KduI/IolB isomerase family

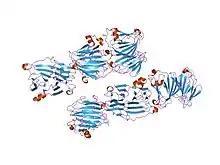
crystal structure of 4-deoxy-1-threo-5-hexosulose-uronate ketol-isomerase from enterococcus faecalis

In molecular biology, the KduI/IolB isomerase family is a family of isomerase enzymes that includes 4-deoxy-L-threo-5-hexosulose-uronate ketol-isomerase (5-keto 4-deoxyuronate isomerase) (KduI) and 5-deoxy-glucuronate isomerase (5DG isomerase) (IolB).